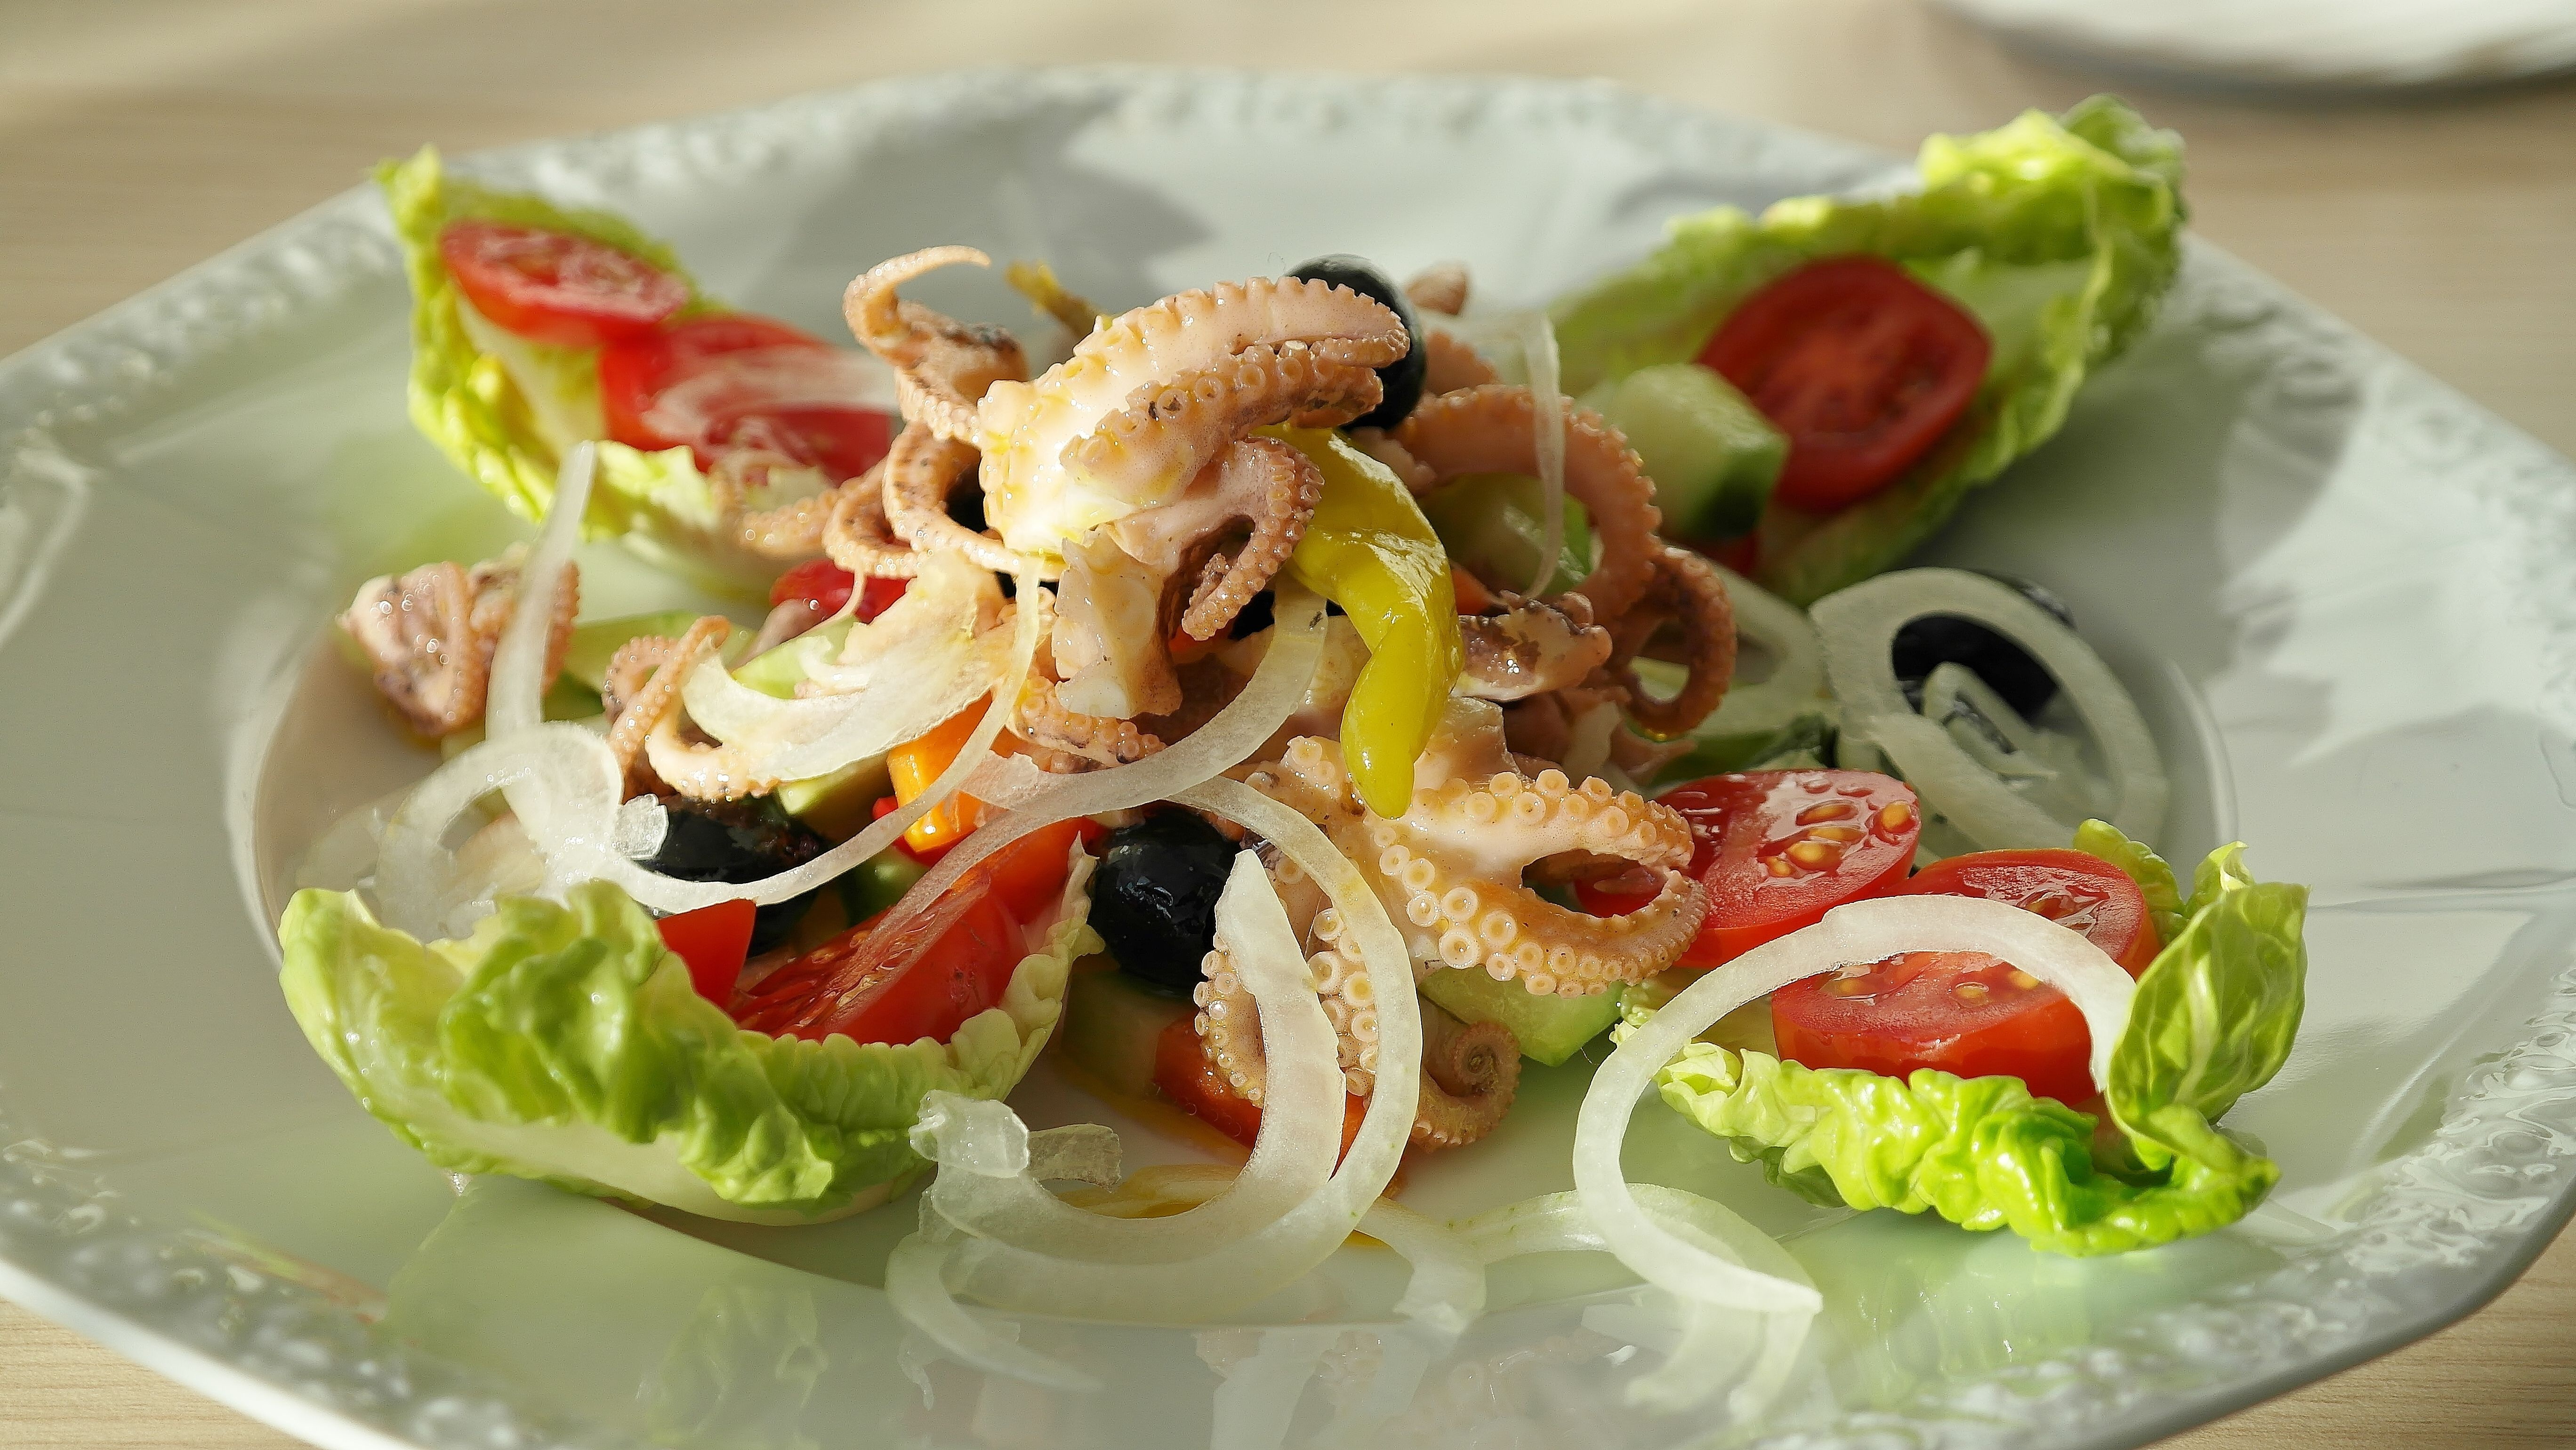
dish, food, salad, produce, seafood, fish, eat, squid, cuisine, delicious, cook, tomato, octopus, cucumber, spaghetti, frisch, paprika, appetizing, caesar salad, hors d oeuvre, calamari